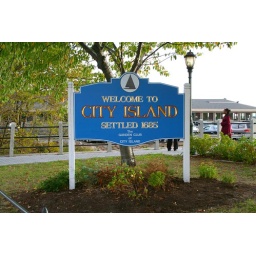
stuffs from last weekend in city island.... before we found the sacrified animal carcasses on the beach